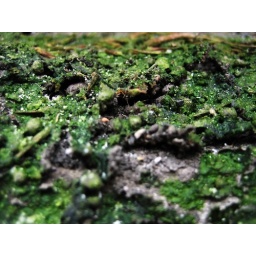
strange sort of &amp;quot;green borke&amp;quot;. accumulated below the entrace of a office building at pelikan viertel, hannover.